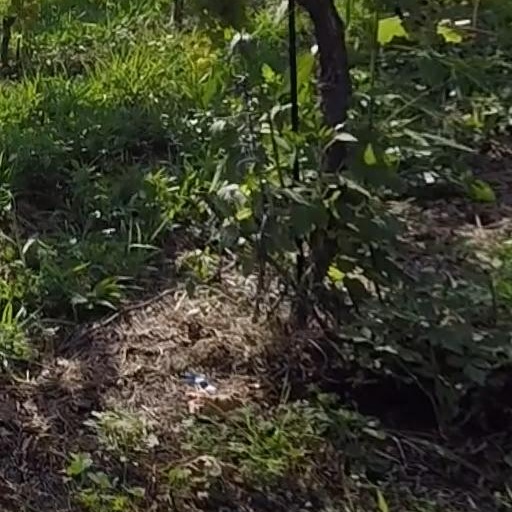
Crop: grape